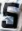
Number: 5